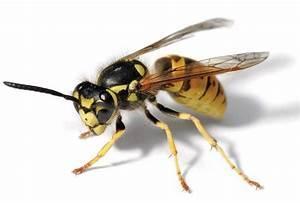
spider